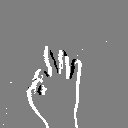
ASL letter: f